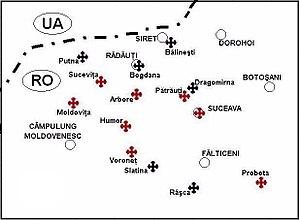
Les églises de Moldavie, reconnues par l'UNESCO, sont un ensemble de huit églises remarquables situées en Roumanie, dans la région de Moldavie. Elles représentent un exemple unique de peintures murales religieuses de style byzantin. Les fresques, peintes aux XVᵉ et XVIᵉ siècles, sont remarquables pour leur composition exceptionnelle, l'élégance des personnages et l'harmonie des coloris s'intégrant parfaitement dans le paysage environnant.